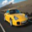
Label: automobile